James Alan Polster

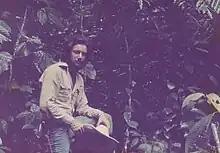

James Alan Polster (September 14, 1947 – December 15, 2012) was an American novelist, film producer, screenwriter, explorer, and journalist.